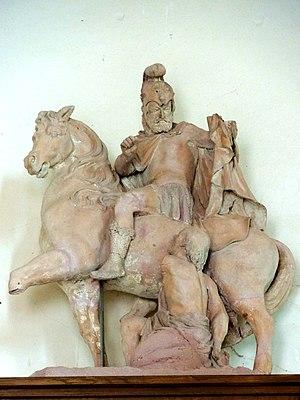
Mobilier de l'église - voir titre.
L'église Saint-Martin est une église catholique paroissiale située à Montjavoult, dans le département de l'Oise, en France. Bâtie sur le sommet d'une butte, à 207 m d'altitude, elle marque le paysage à plusieurs kilomètres à la ronde, et représente l'un des principaux monuments de l'ancien canton de Chaumont-en-Vexin. Son grand portail Renaissance, bâti vers 1565 par Jean Grappin, de Gisors, constitue son élément le plus remarquable. À l'instar du volumineux clocher de la même époque qui le jouxte à l'ouest, il serait digne d'une grande église de ville. À l'intérieur, le collatéral sud voûté à la même hauteur que le vaisseau central, forme avec la nef un vaste volume unifié de proportions élancées, inattendu dans un village aujourd'hui sans importance. Son style flamboyant tardif intègre quelques éléments Renaissance. Le reste de l'église est beaucoup plus modeste, et a été édifié majoritairement entre la fin du XVᵉ siècle et le premier quart du XVIᵉ siècle dans le style gothique flamboyant, en reprenant en partie des structures plus anciennes, notamment la base d'un clocher central du XIIᵉ siècle.